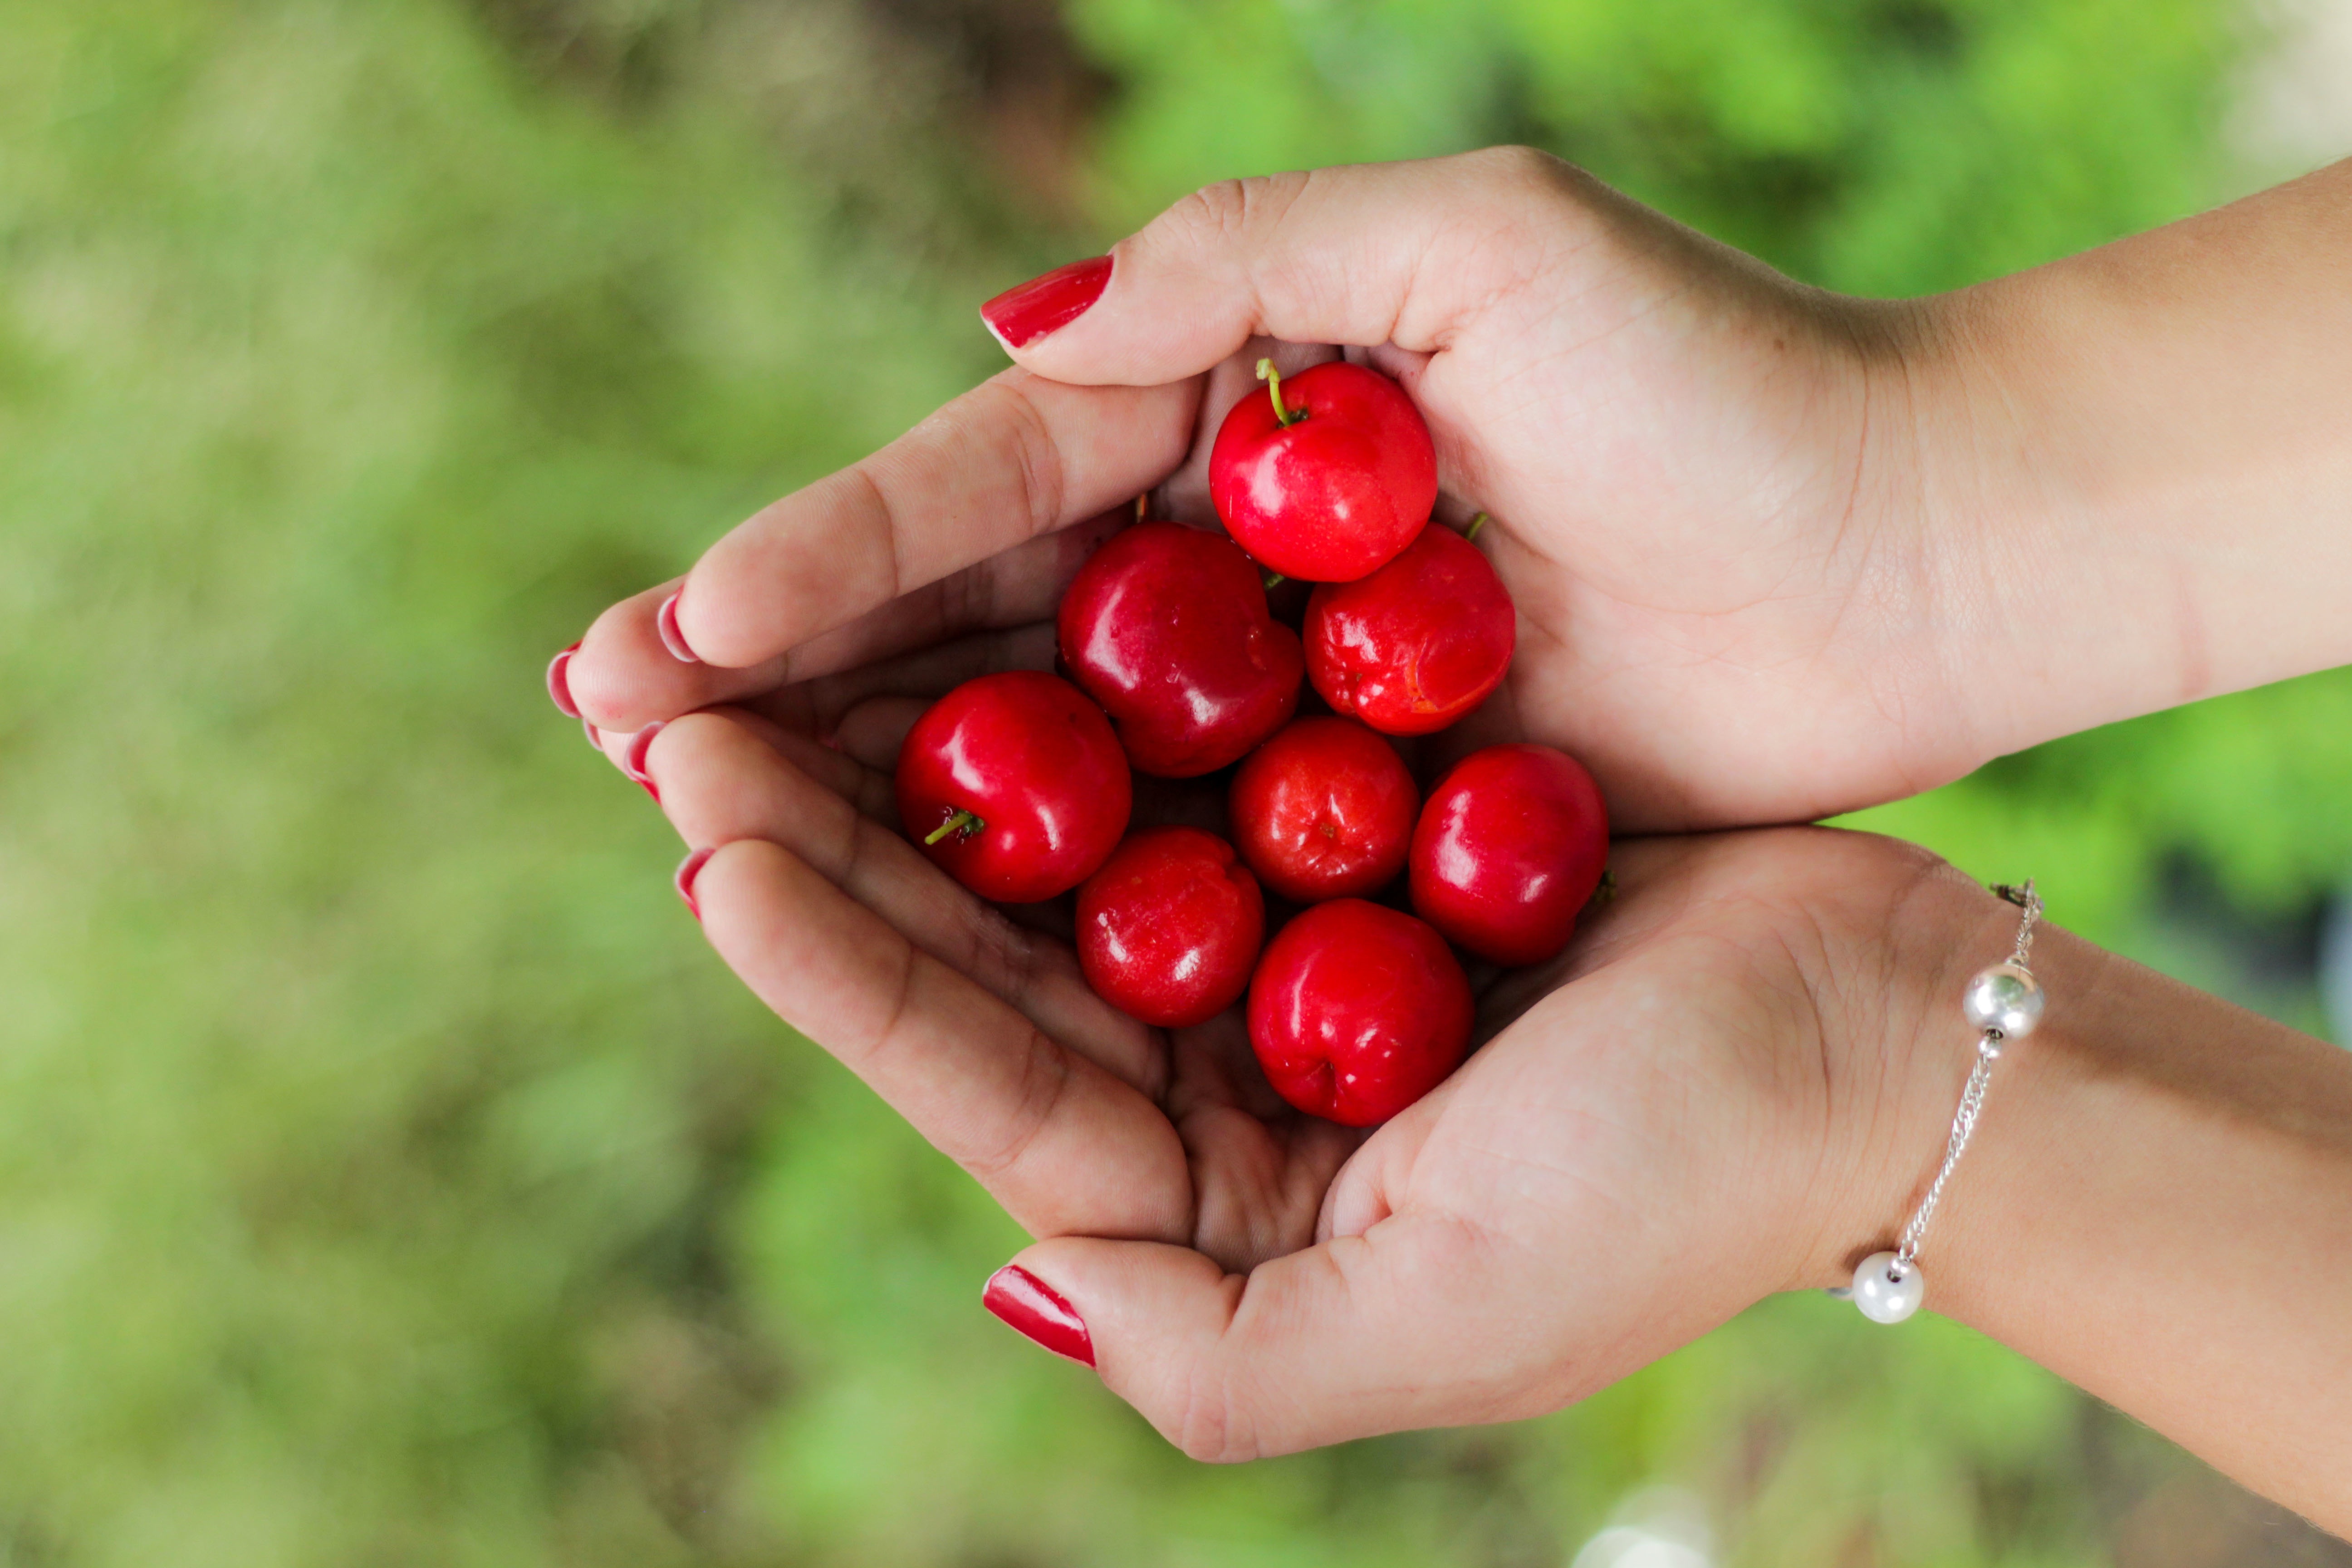
hand, apple, plant, fruit, berry, sweet, flower, ripe, food, red, produce, handful, fresh, healthy, holding, hands, vitamins, cherry, perfect, cherries, flowering plant, rose family, chosen, hand picked, selected, land plant